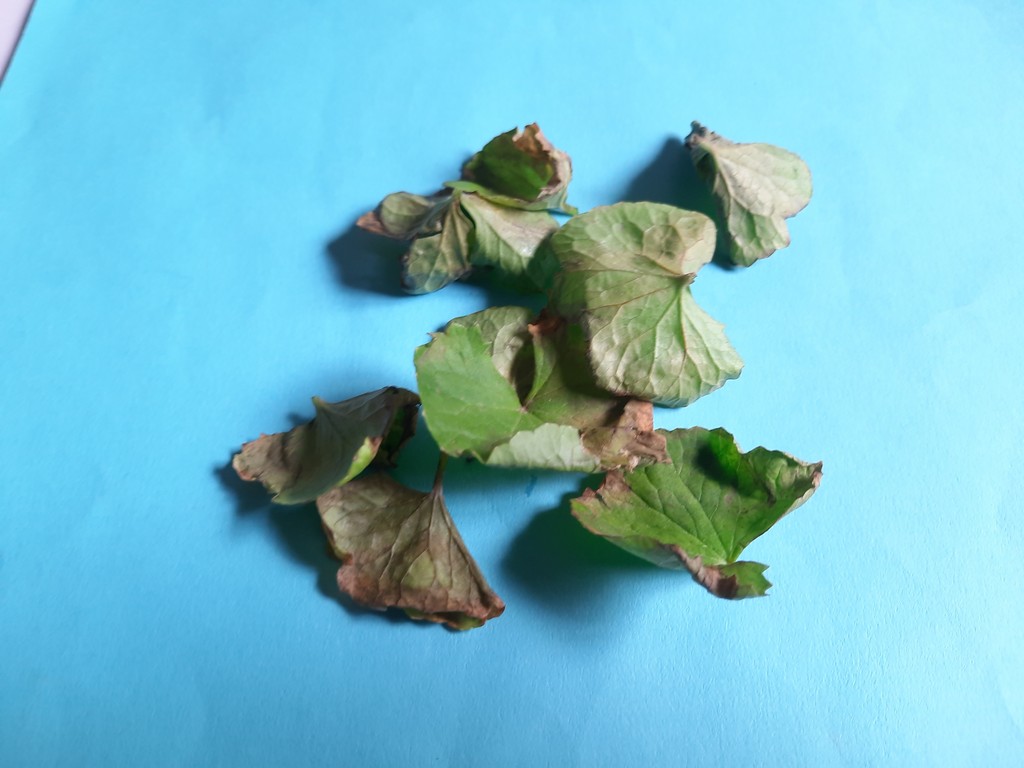
Label: Unhealthy